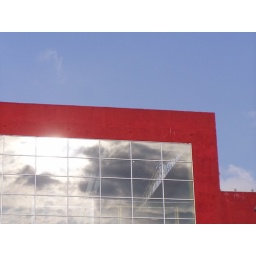
Red builiding in a blue sky day in bogota